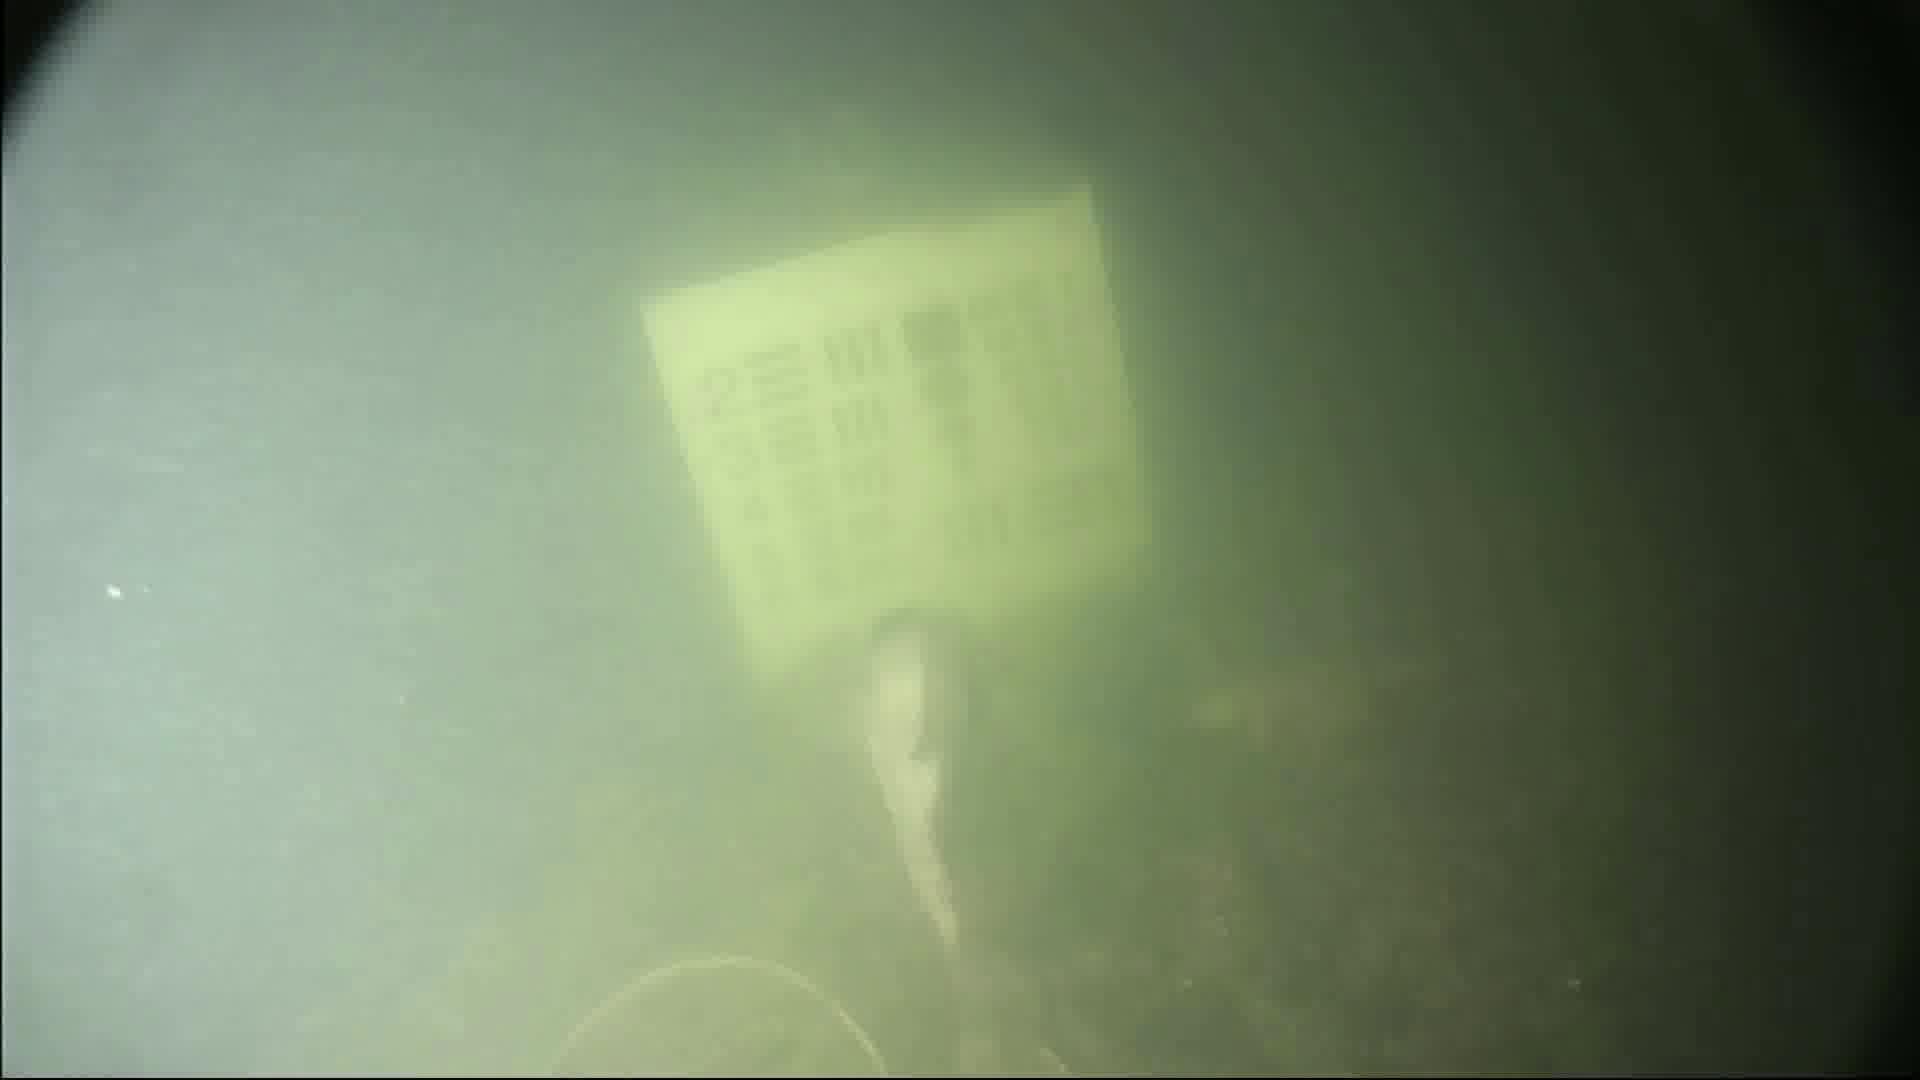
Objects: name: fish